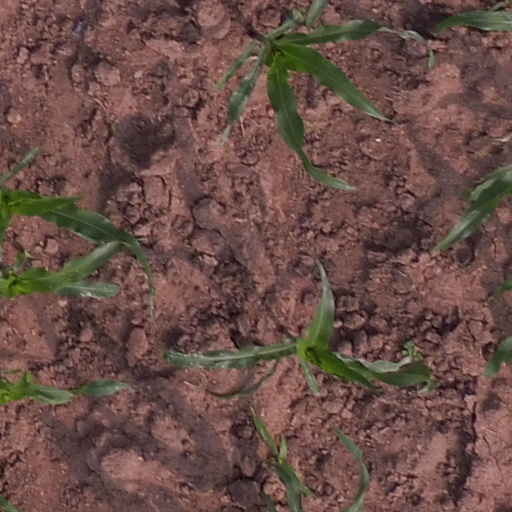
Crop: maize; corn